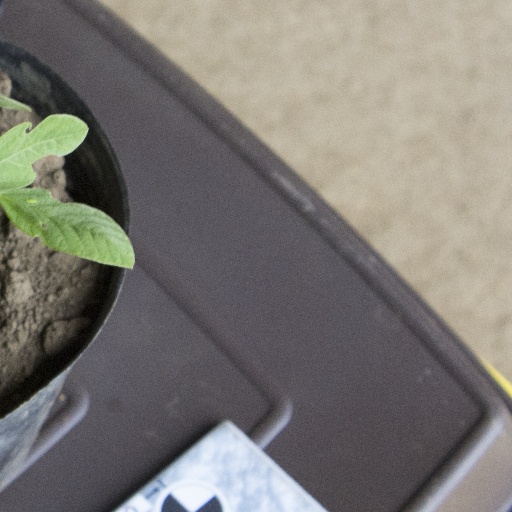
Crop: soybean